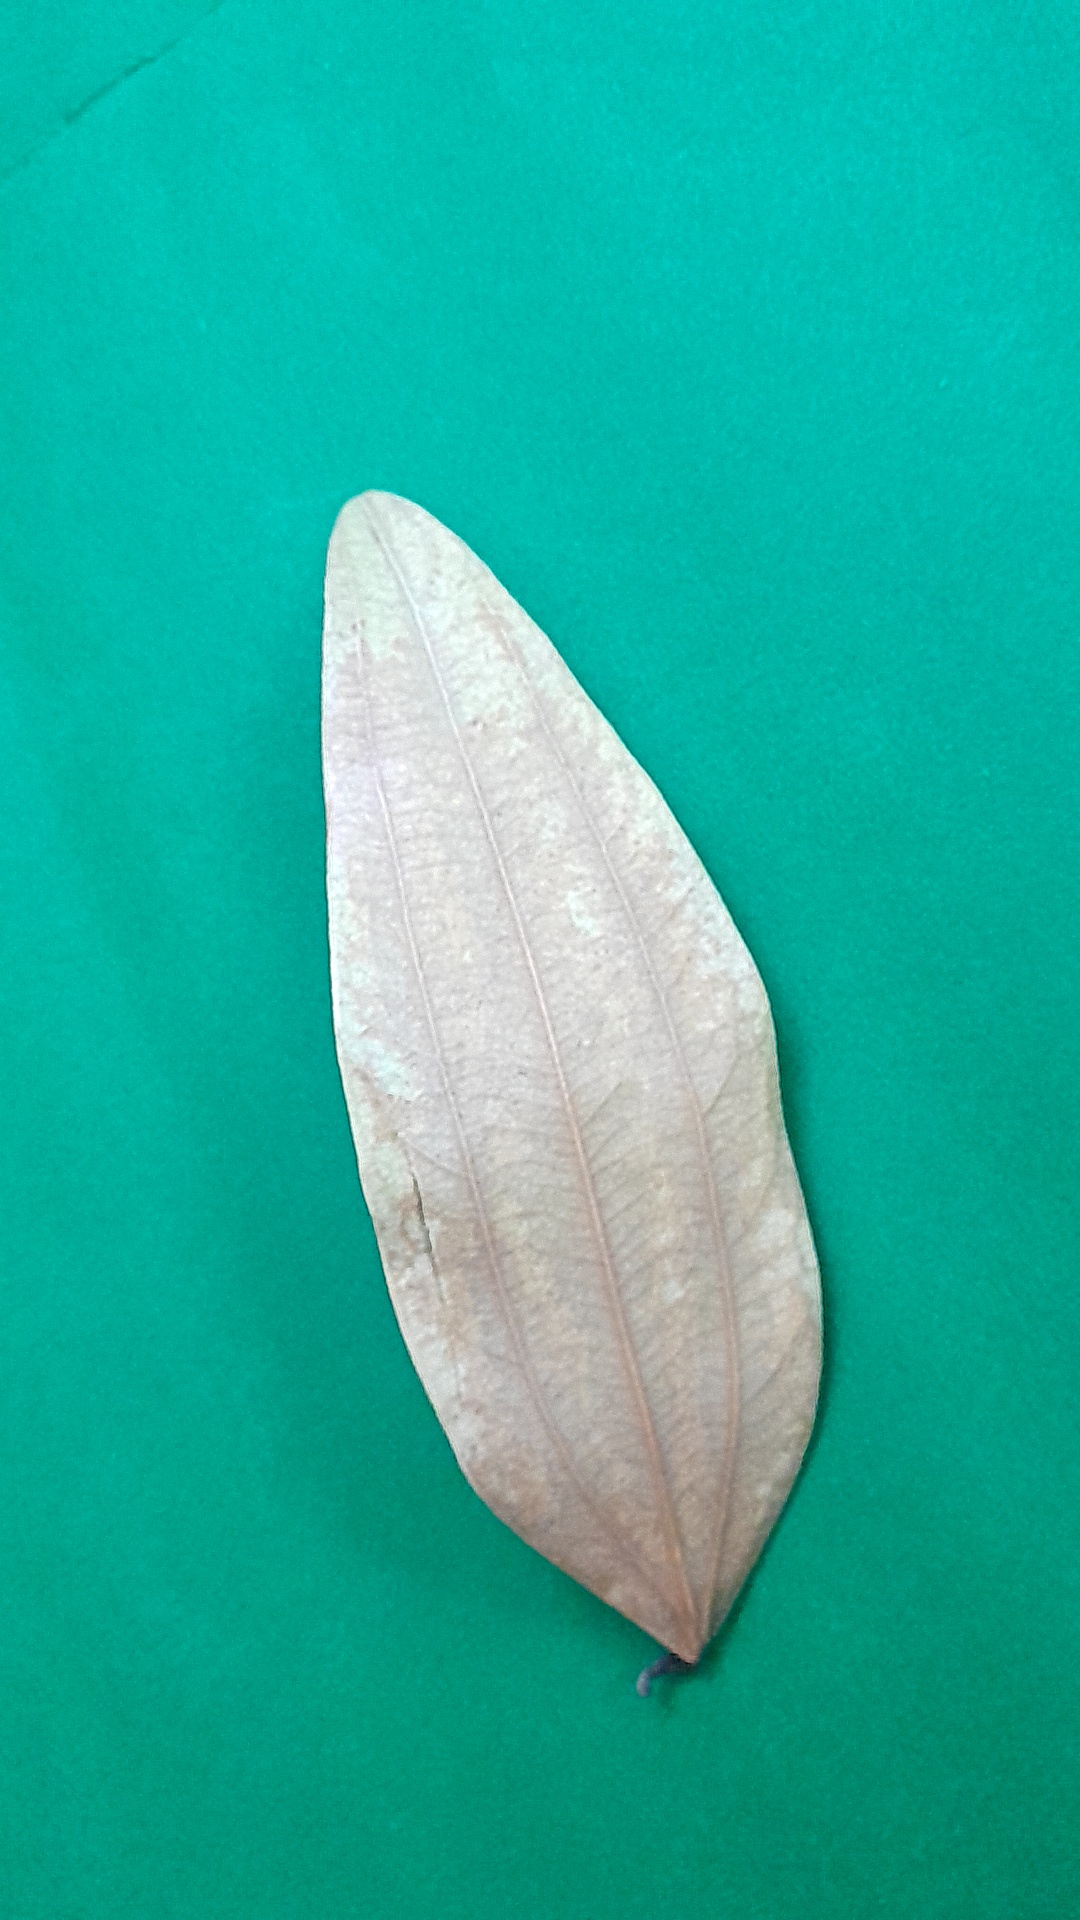
Label: Dry Leaf